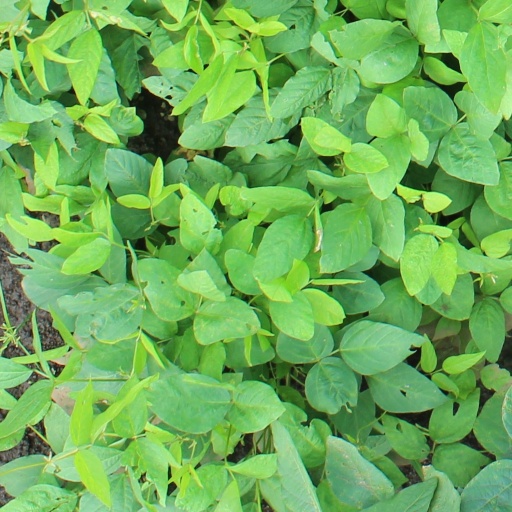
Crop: soybean